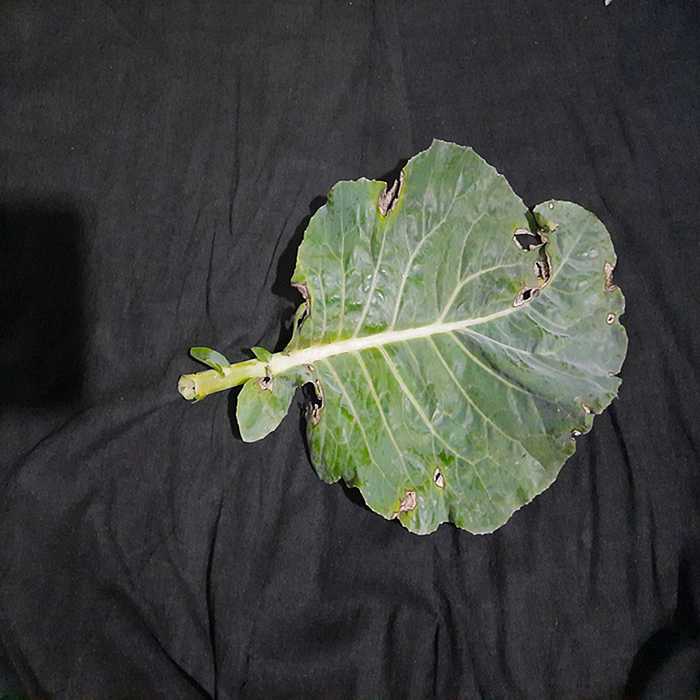
Plant: Cauliflower
Label: Downy mildew